Oleksandr Zhyvotkov

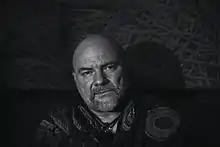

Oleksandr Olehovych Zhyvotkov (born 1964) is a Ukrainian artist who lives and works in Kyiv, the capital of Ukraine. He studied at the Taras Shevchenko Republican Art School from 1975 to 1982. Zhyvotkov graduated from National Academy of Visual Arts and Architecture (1982—1988, Kyiv, Ukraine). Since 1992 Oleksandr Zhyvotkov is a member of the art group "Picturesque sanctuary"; participant of the Ukrainian New Wave.